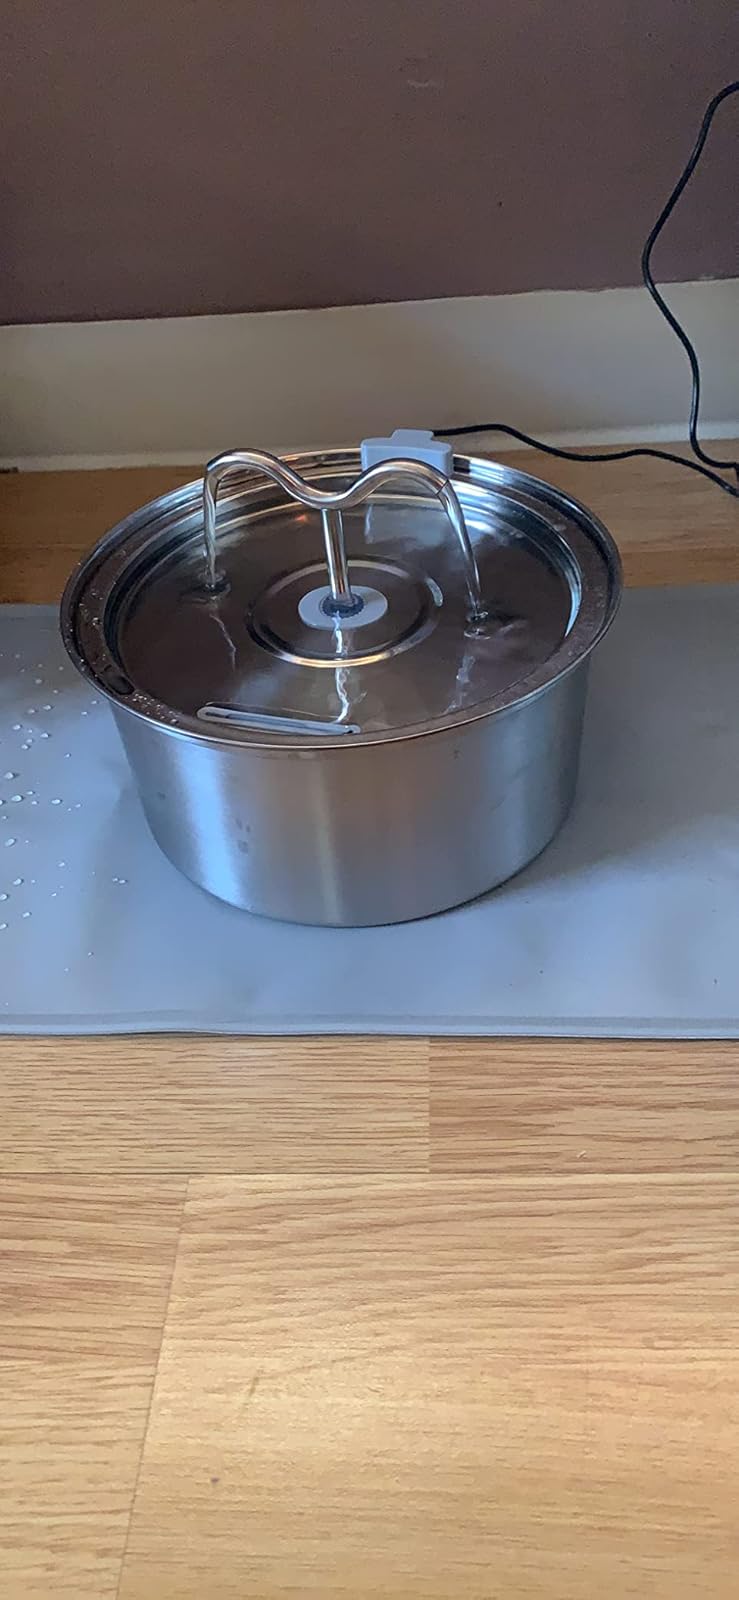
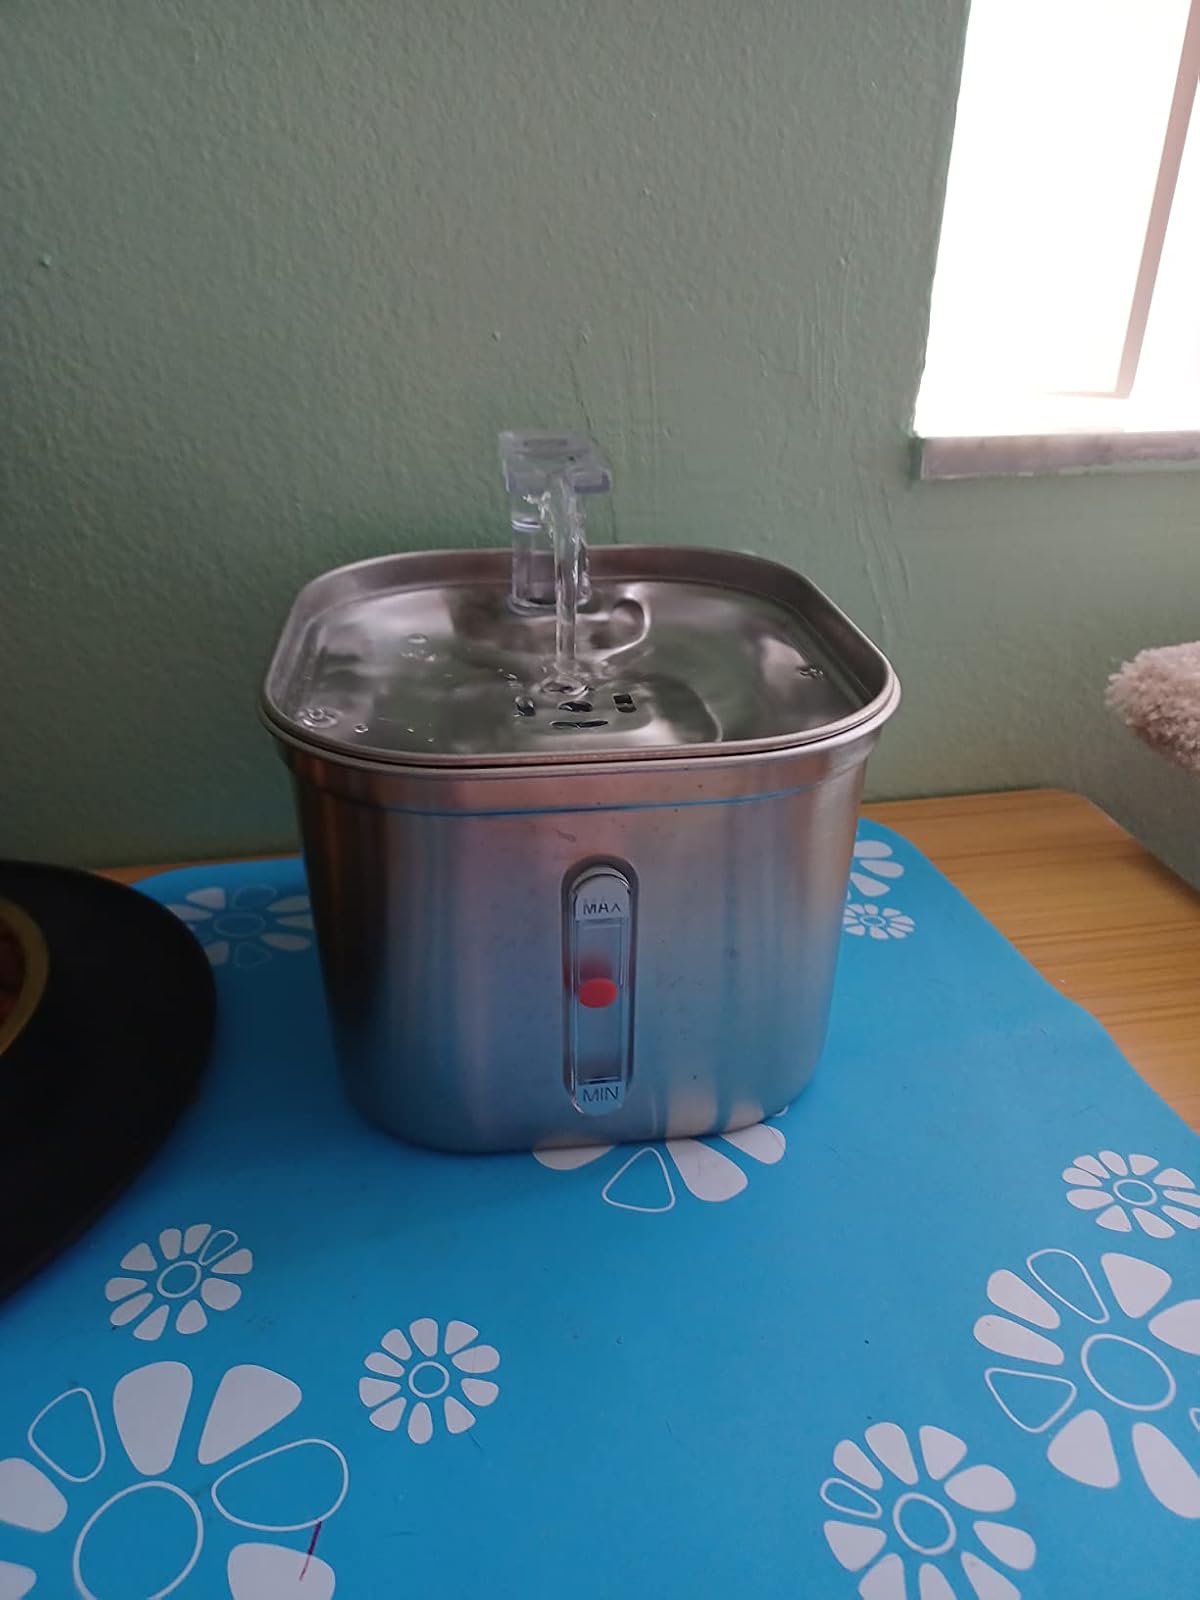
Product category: items_bowl
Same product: no